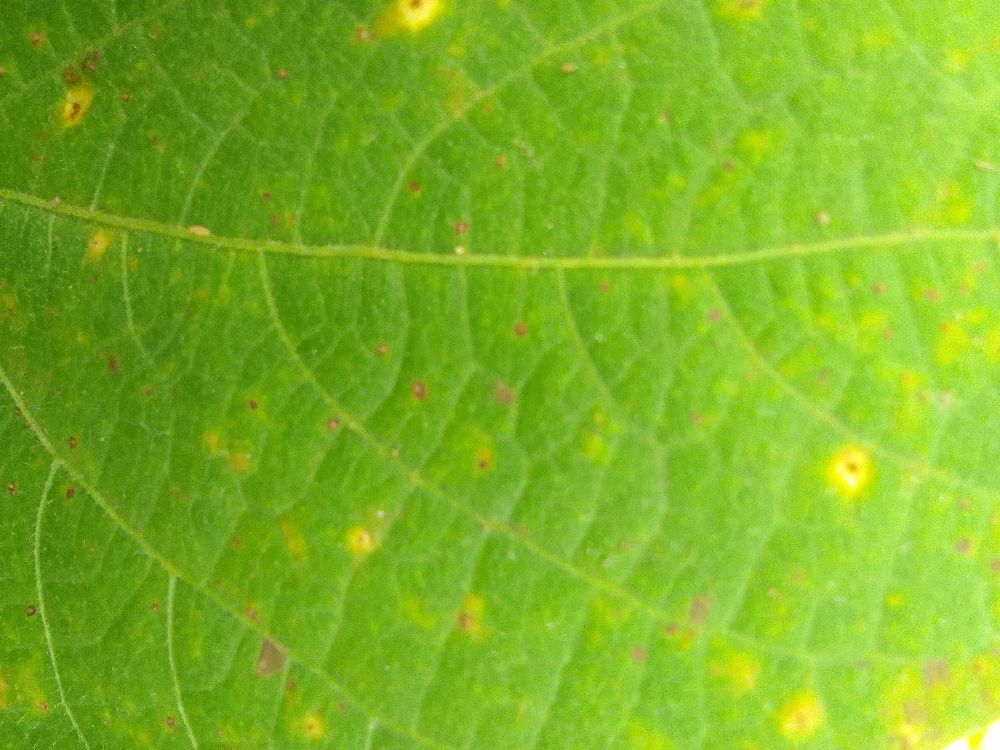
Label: rust